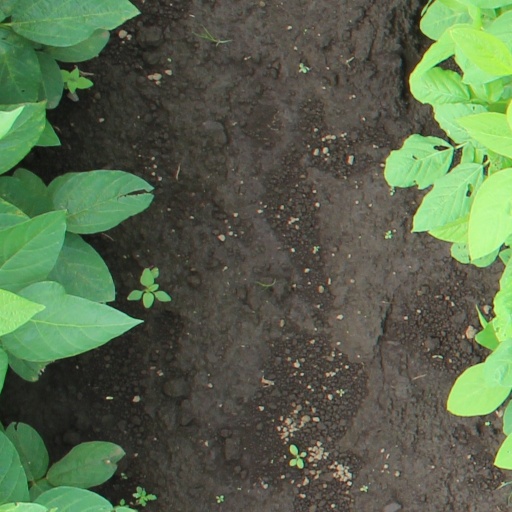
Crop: soybean